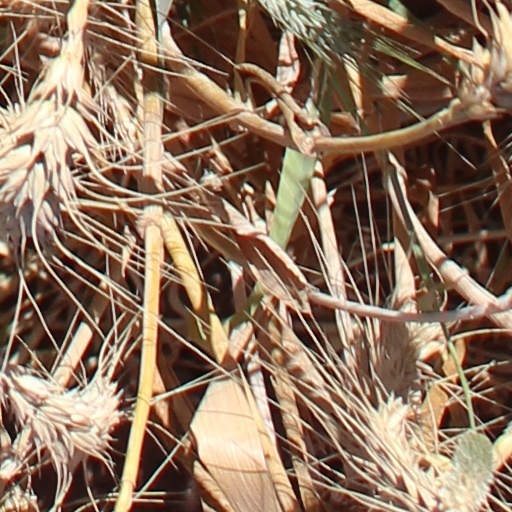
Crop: wheat